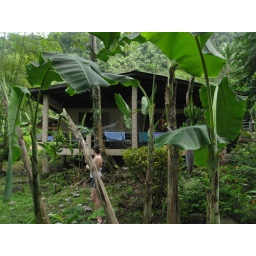
our beach house in dominical